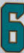
Number: 6